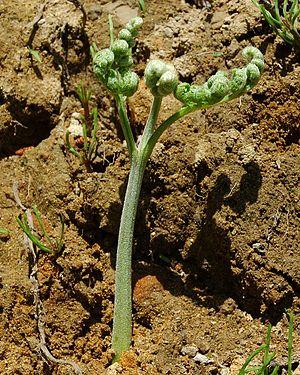
La fougère aigle ou grande fougère appartient à la famille des Dennstaedtiaceae. Elle est très commune, voire envahissante, et cosmopolite. On la retrouve jusqu'à 2 000 m d'altitude. Cette plante toxique a longtemps été utilisée à des fins alimentaires et médicinales et reste utilisée, notamment en horticulture.
Sansai est un mot japonais qui signifie littéralement « plantes de montagne », se référant aux plantes comestibles qui poussent naturellement et donc non cultivées.